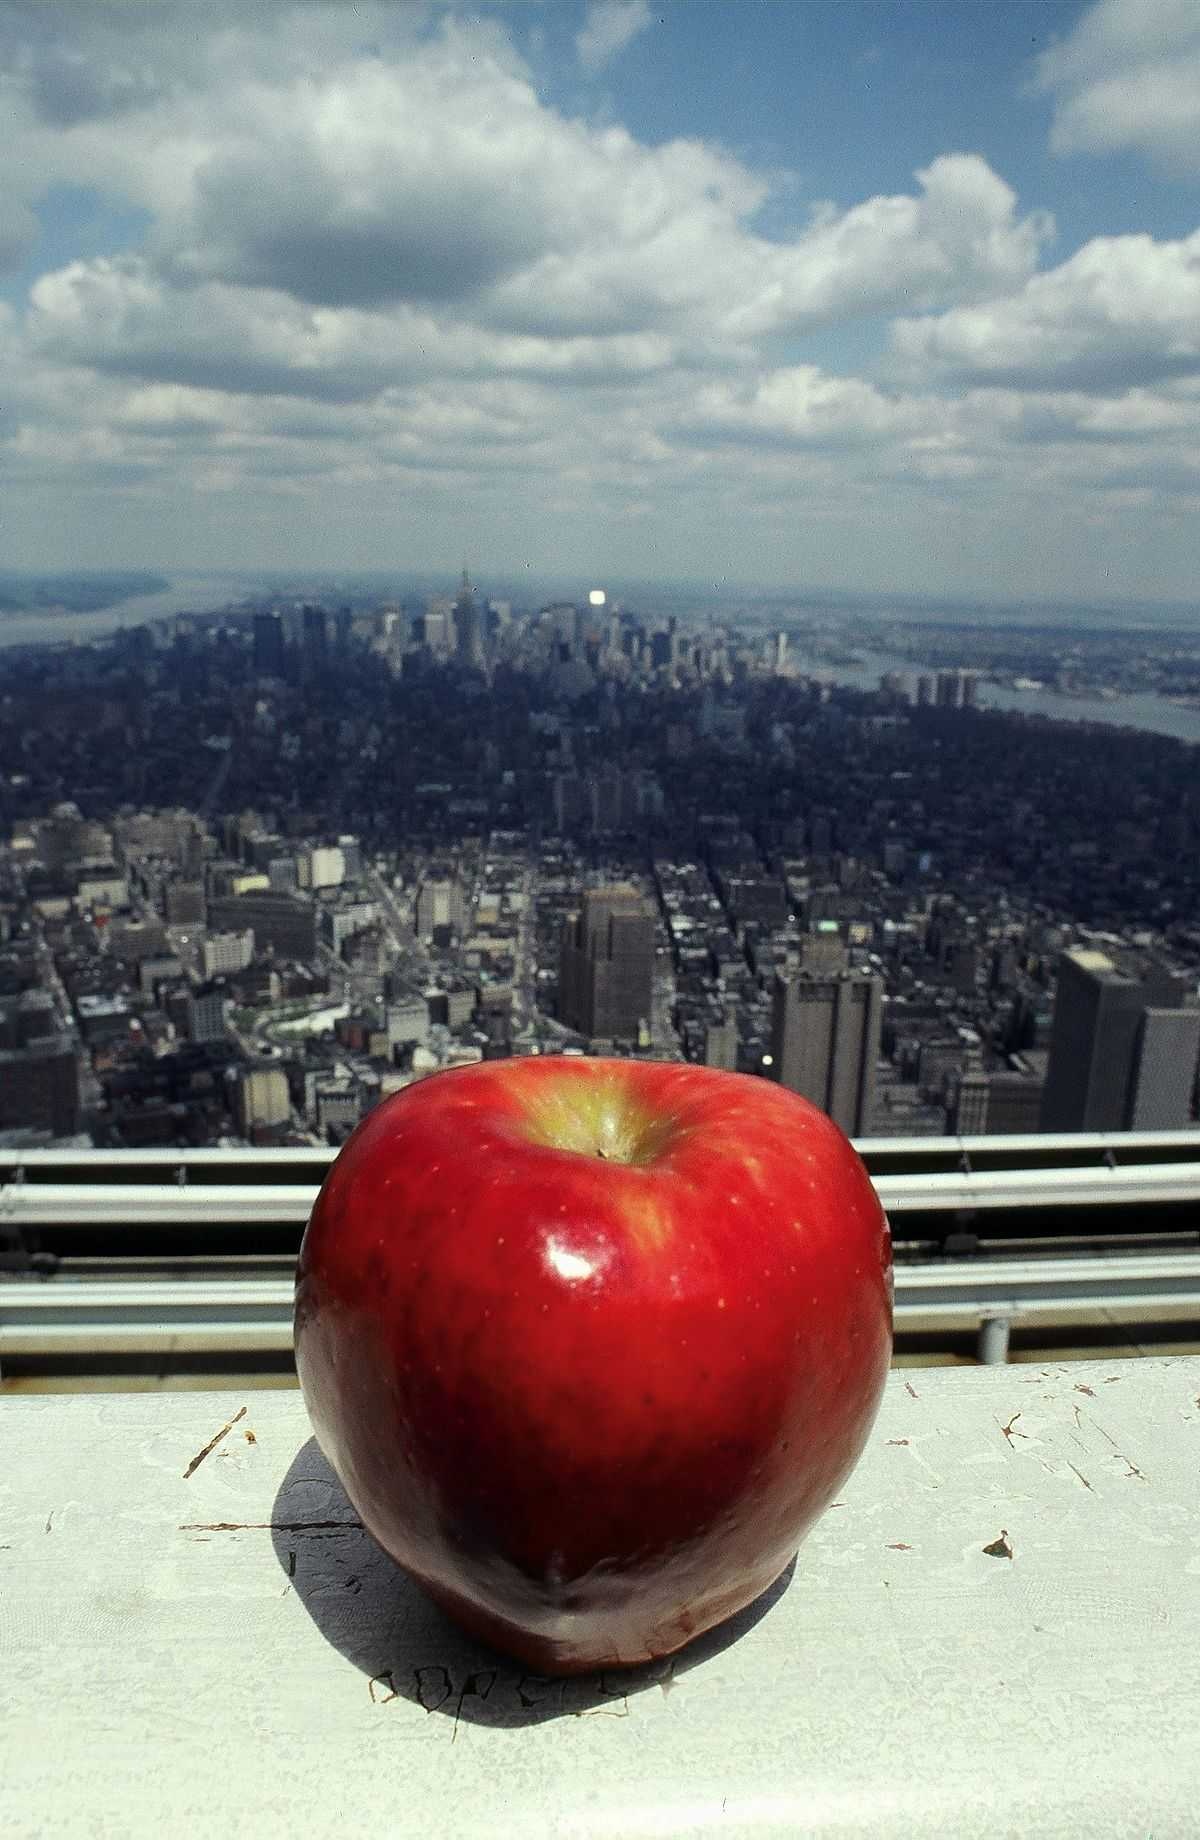
Label: Apple